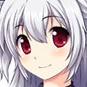
Portrait style: Anime Portrait